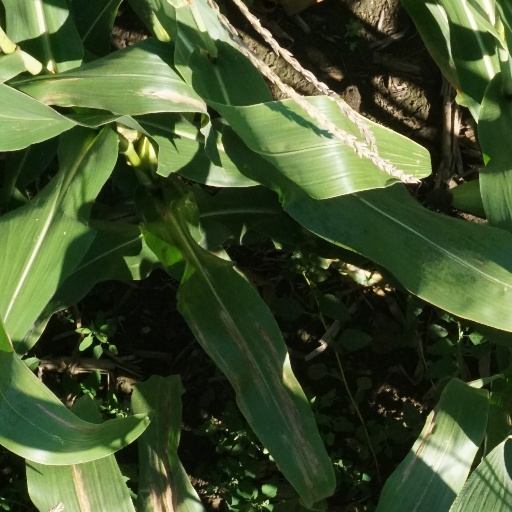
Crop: maize; corn